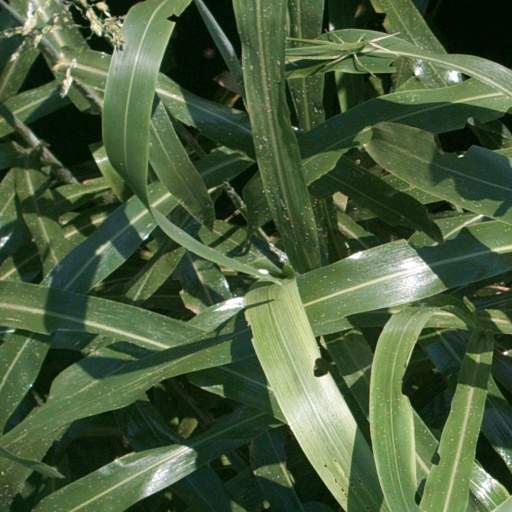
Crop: sorghum